Pimpri-Chinchwad

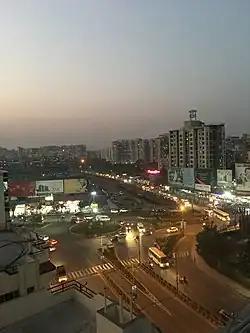
Pimple Saudagar

The area within the city limits is widely considered as 'flat' given the altitude varying between 530 and 570 m above sea level. The city is situated approximately at 18° 37' north latitude and 73° 48' east longitude bordering limits of Pune Municipal Corporation on the north and northwest. The historic centre is 15 km from each end. Three rivers Pavana, Mula and Indrayani flow through this area. The rivers originates from the Western Ghats. The base rock found throughout the city is Deccan trap basalt. Building stone is the only commercially important mineral found in the area. In 1970s, due to increased industrialisation on Mumbai–Pune Highway, many villages around the highway were merged to form Pimpri-Chinchwad Municipal Corporation. The earliest villages which were absorbed were Pimpri, Chinchwad, Dapodi, Bhosari etc.